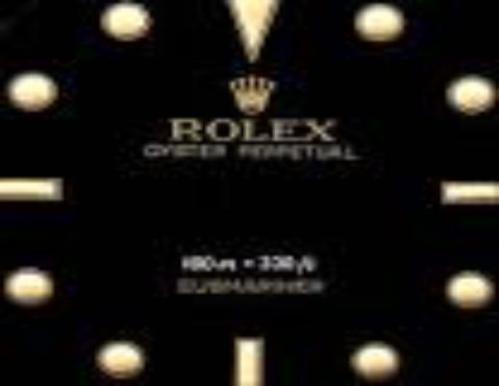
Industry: Clothes